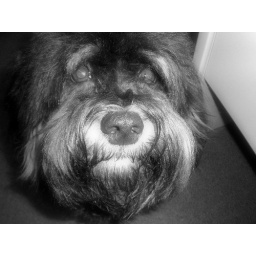
I have office help today. :) I brought Truman in to keep me company as I'm flying solo.